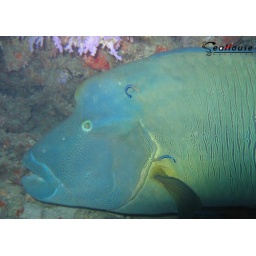
Napoleon fish stop for cleaning in Paradise rock